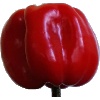
Label: Pepper Red 1